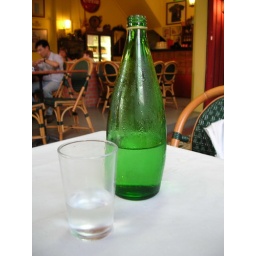
07 Ice water is served here in a cute Perrier bottle! =)